Aix-les-Bains

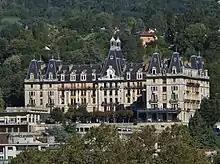
The Bernascon luxury hotel

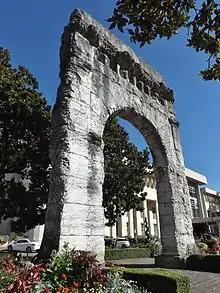
The Arch of Campanus at the National Baths

Among other tall buildings in Aix-les-Bains, the luxury hotels must be listed. Now though, they are vestiges of the Belle Époque, and have been mostly converted into collective housing. However, they maintain their impressive exterior façades as well as their masterful entries, adorned with most of the awnings from the time and with canopies of wrought iron. These palaces are the Beau-site, the Grand Hotel, the Bernascon, the Splendide, the Royal and the Mirabeau, etc. Not to mention the Astoria which is the only grand hotel still in operation.